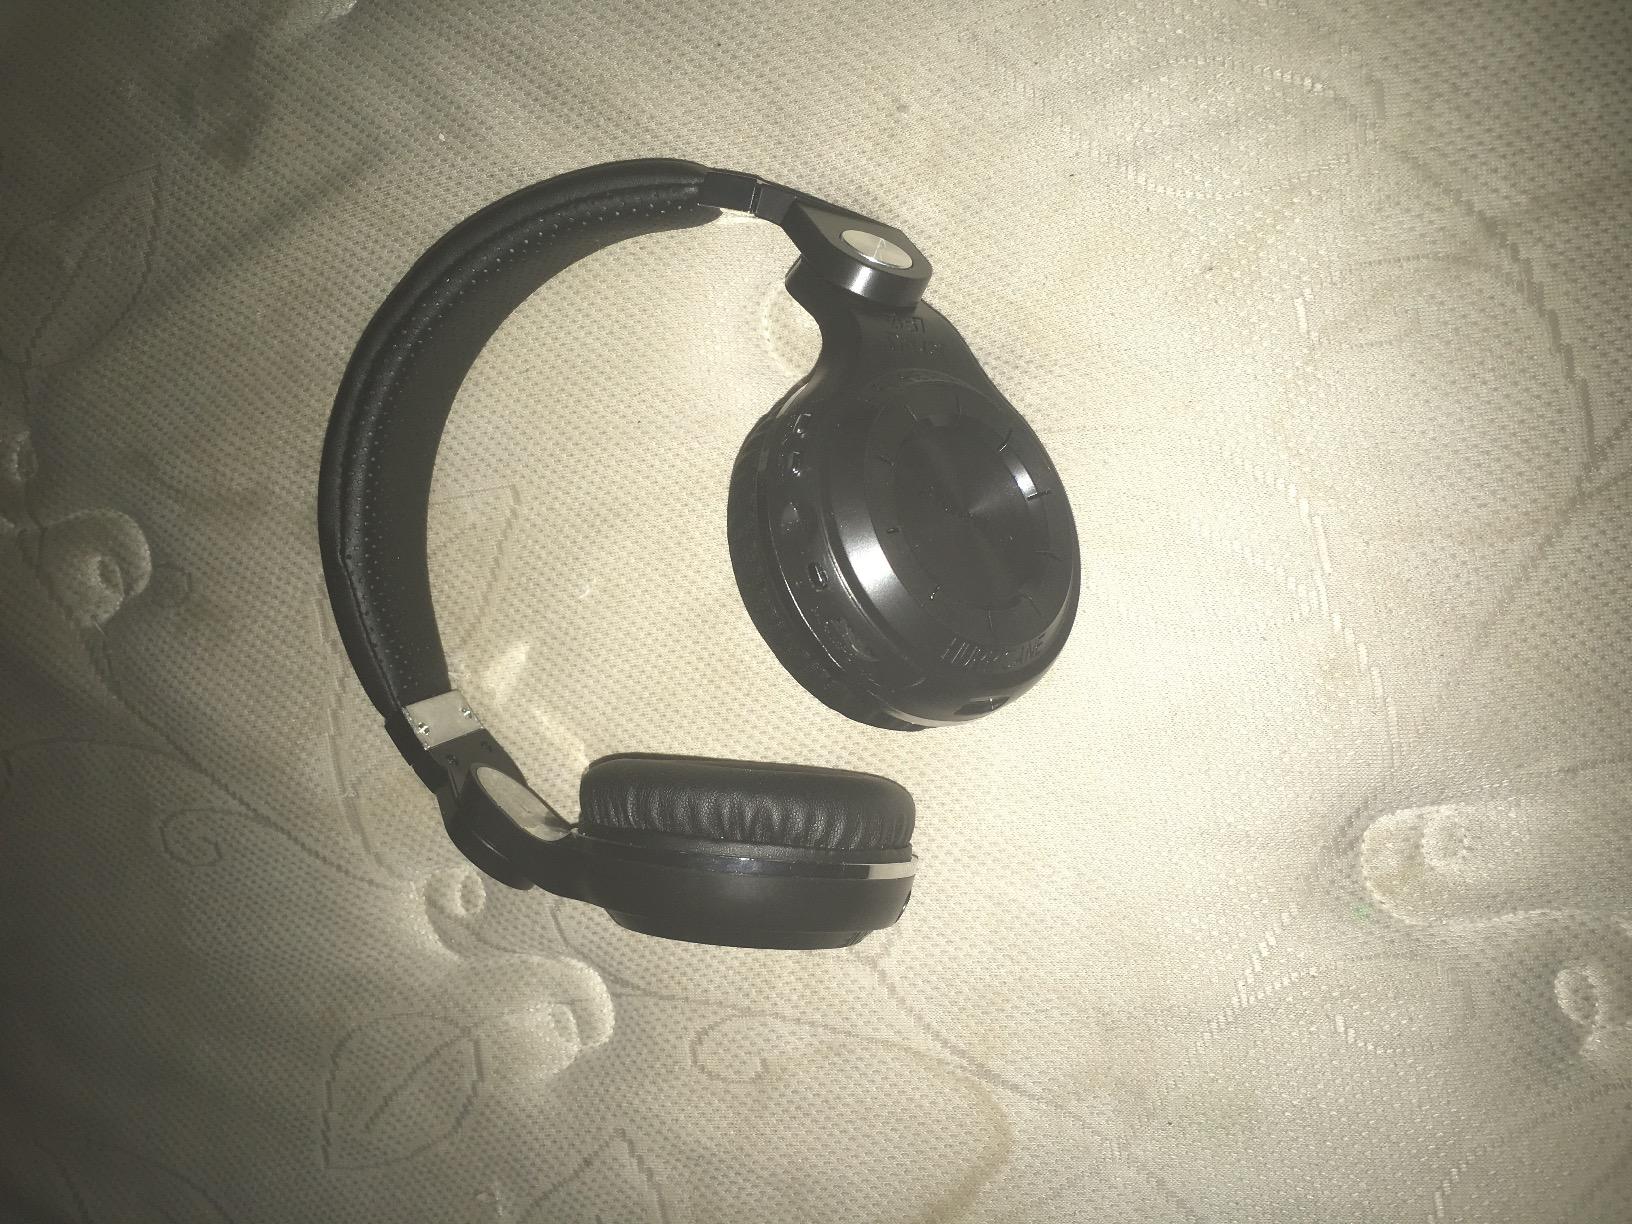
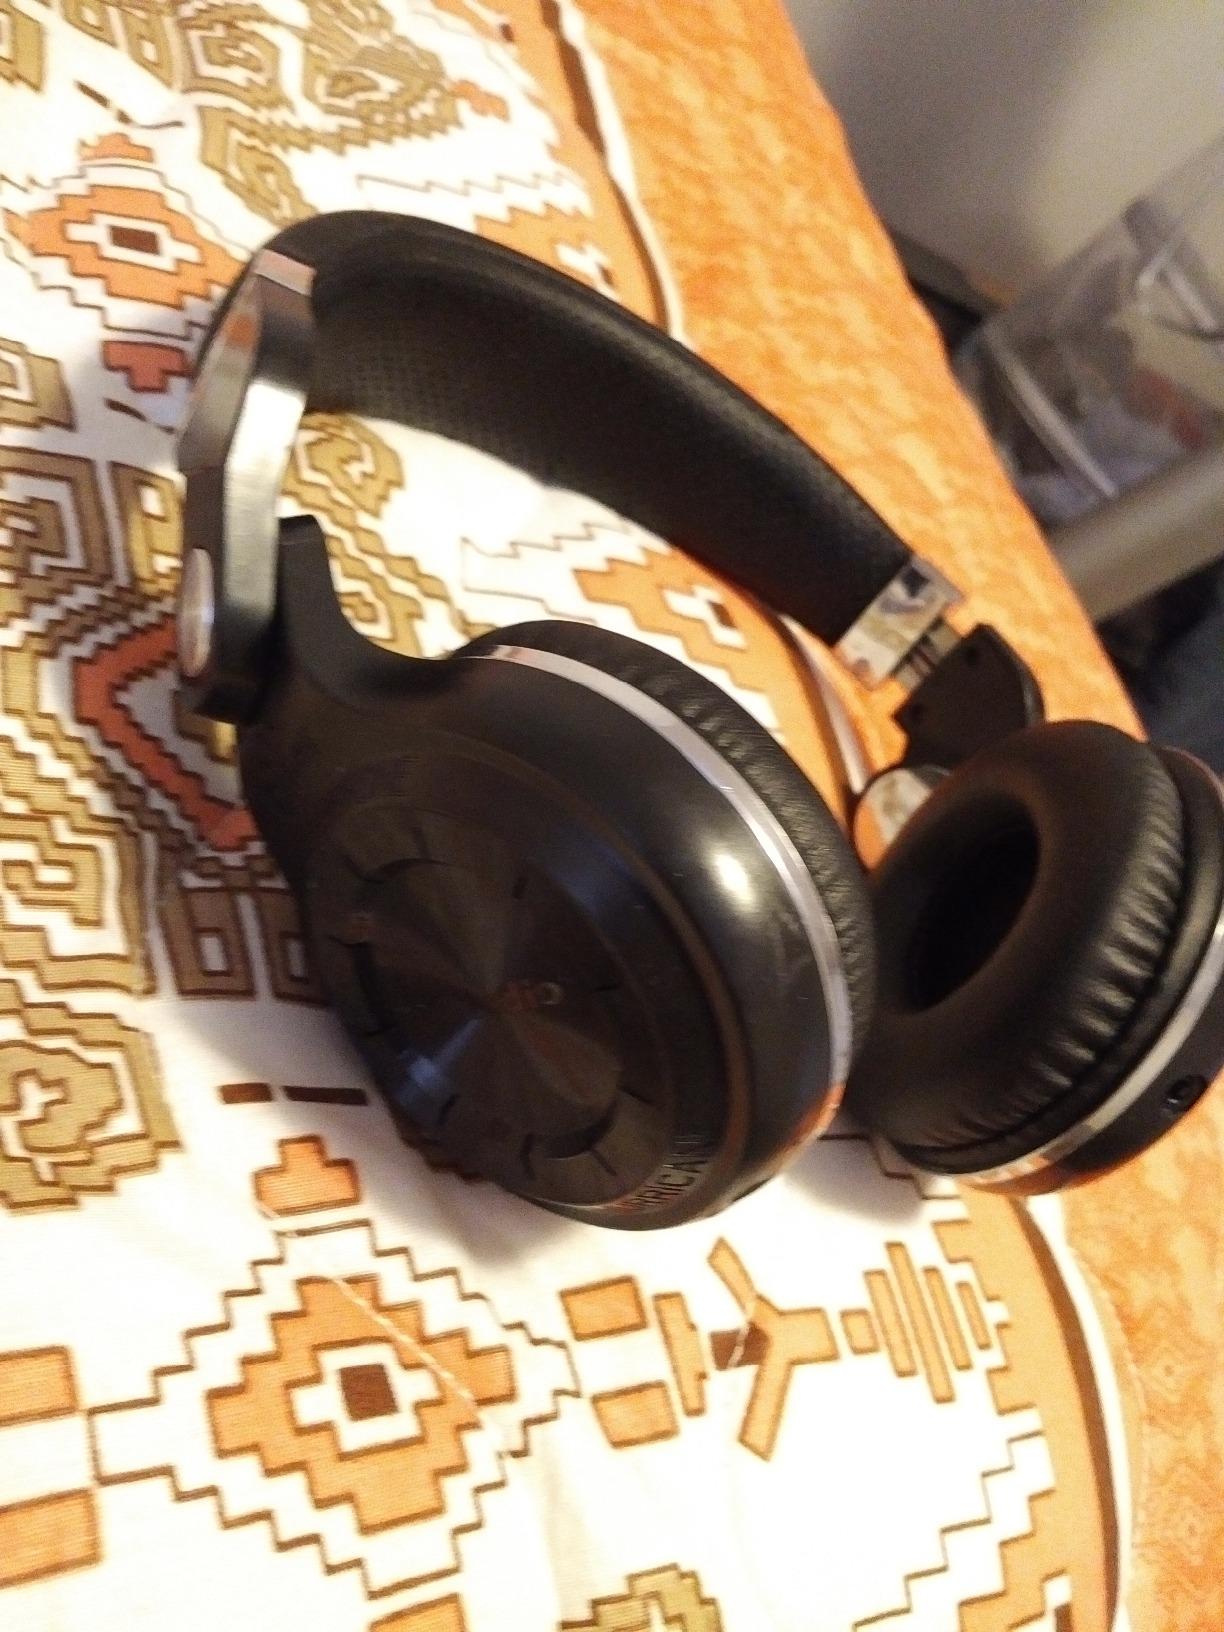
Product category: headphones
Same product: yes